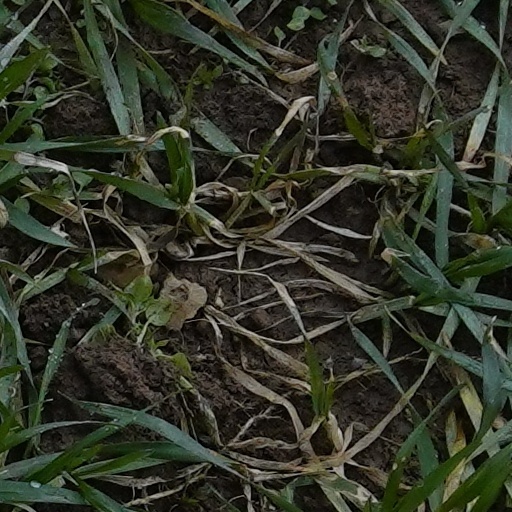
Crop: wheat